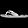
Label: Sandal